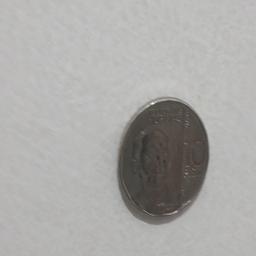
Label: 10_New_Front